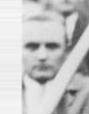
Age: 26